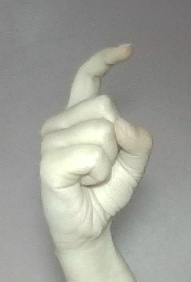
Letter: ra